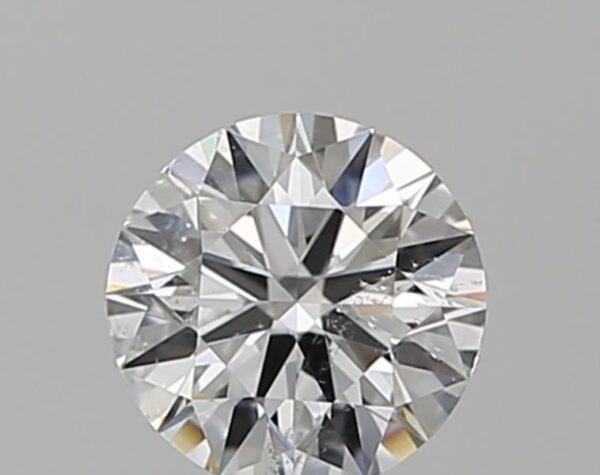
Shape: round
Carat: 0.5
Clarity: SI2
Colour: F
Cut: EX
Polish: EX
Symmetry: VG
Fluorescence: N
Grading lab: GIA
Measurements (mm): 5.07 x 5.1 x 3.14